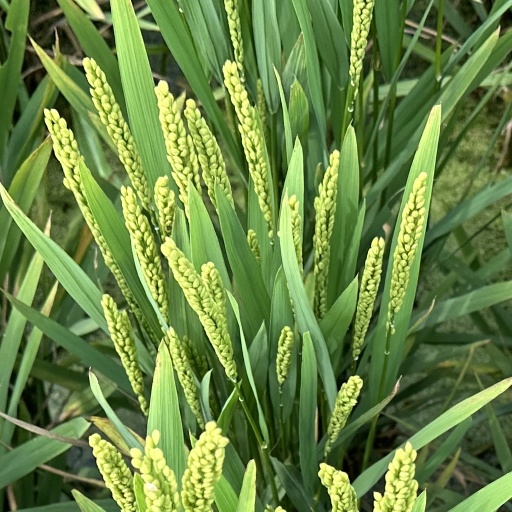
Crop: rice